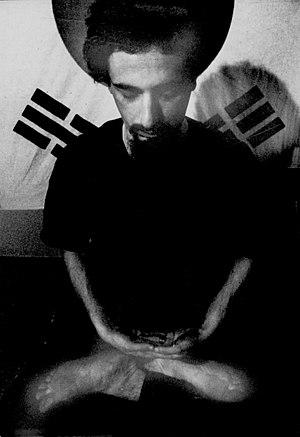
Ezéchiel Saad, est un écrivain, artiste-peintre, infographiste et conférencier argentin, naturalisé français en 1990. Spécialisé dans l’étude du Yi King, le Livre des transformations, il est l’auteur de quatre livres sur ce thème publiés à partir de 1989.